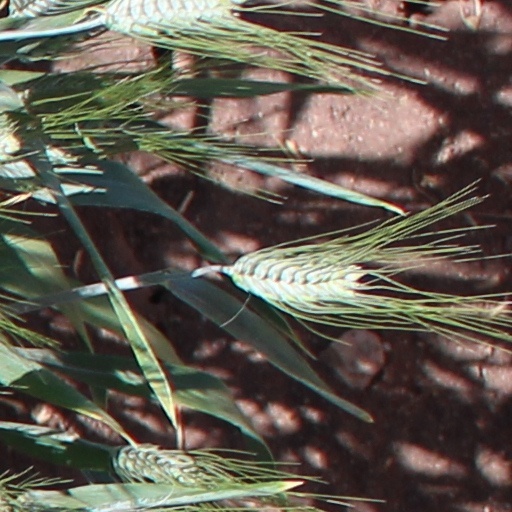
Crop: wheat